Piper (plant)

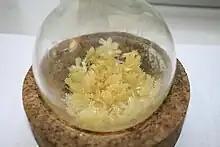
Crystallized piperine, extracted from black pepper ("Piper nigrum")

"Piper" is a model genus for research in ecology and evolutionary biology. The diversity and ecological importance of the genus makes it a strong candidate for ecological and evolutionary studies. Most research has focused on the economically important species "P. nigrum" (black pepper), "P. methysticum" (kava), and "P. betle" (betel). A recent study based on DNA sequence analysis suggest that "P. nigrum" originated in the Western Ghats hot spot in India.